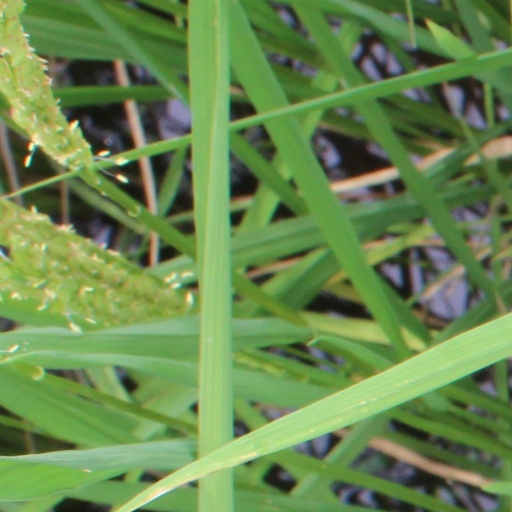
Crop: rice